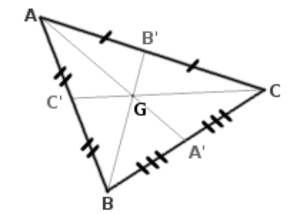
En mathématiques, le barycentre d'un ensemble fini de points du plan ou de l'espace est un point qui permet de réduire certaines combinaisons linéaires de vecteurs. Les coordonnées de ce barycentre dans un repère cartésien correspondent alors aux moyennes arithmétiques des coordonnées homologues de chacun des points considérés, éventuellement affectés des coefficients de pondération. Lorsque ces coefficients de pondération sont égaux, le barycentre est appelé isobarycentre, et généralise ainsi la notion de centre de gravité d’un triangle.
En mécanique, le centre de masse d'une plaque homogène est le point par rapport auquel la masse est uniformément répartie. Pratiquement, dans le cas d'un champ de pesanteur uniforme le centre de masse est confondu avec le centre de gravité de la plaque.